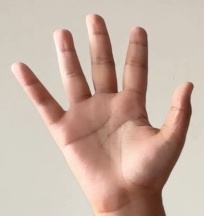
ASL sign: 5